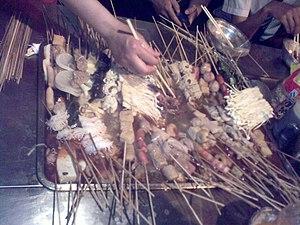
Malatang à Sanlitun, Beijing 中文: 麻辣烫在北京三里屯